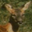
Label: deer